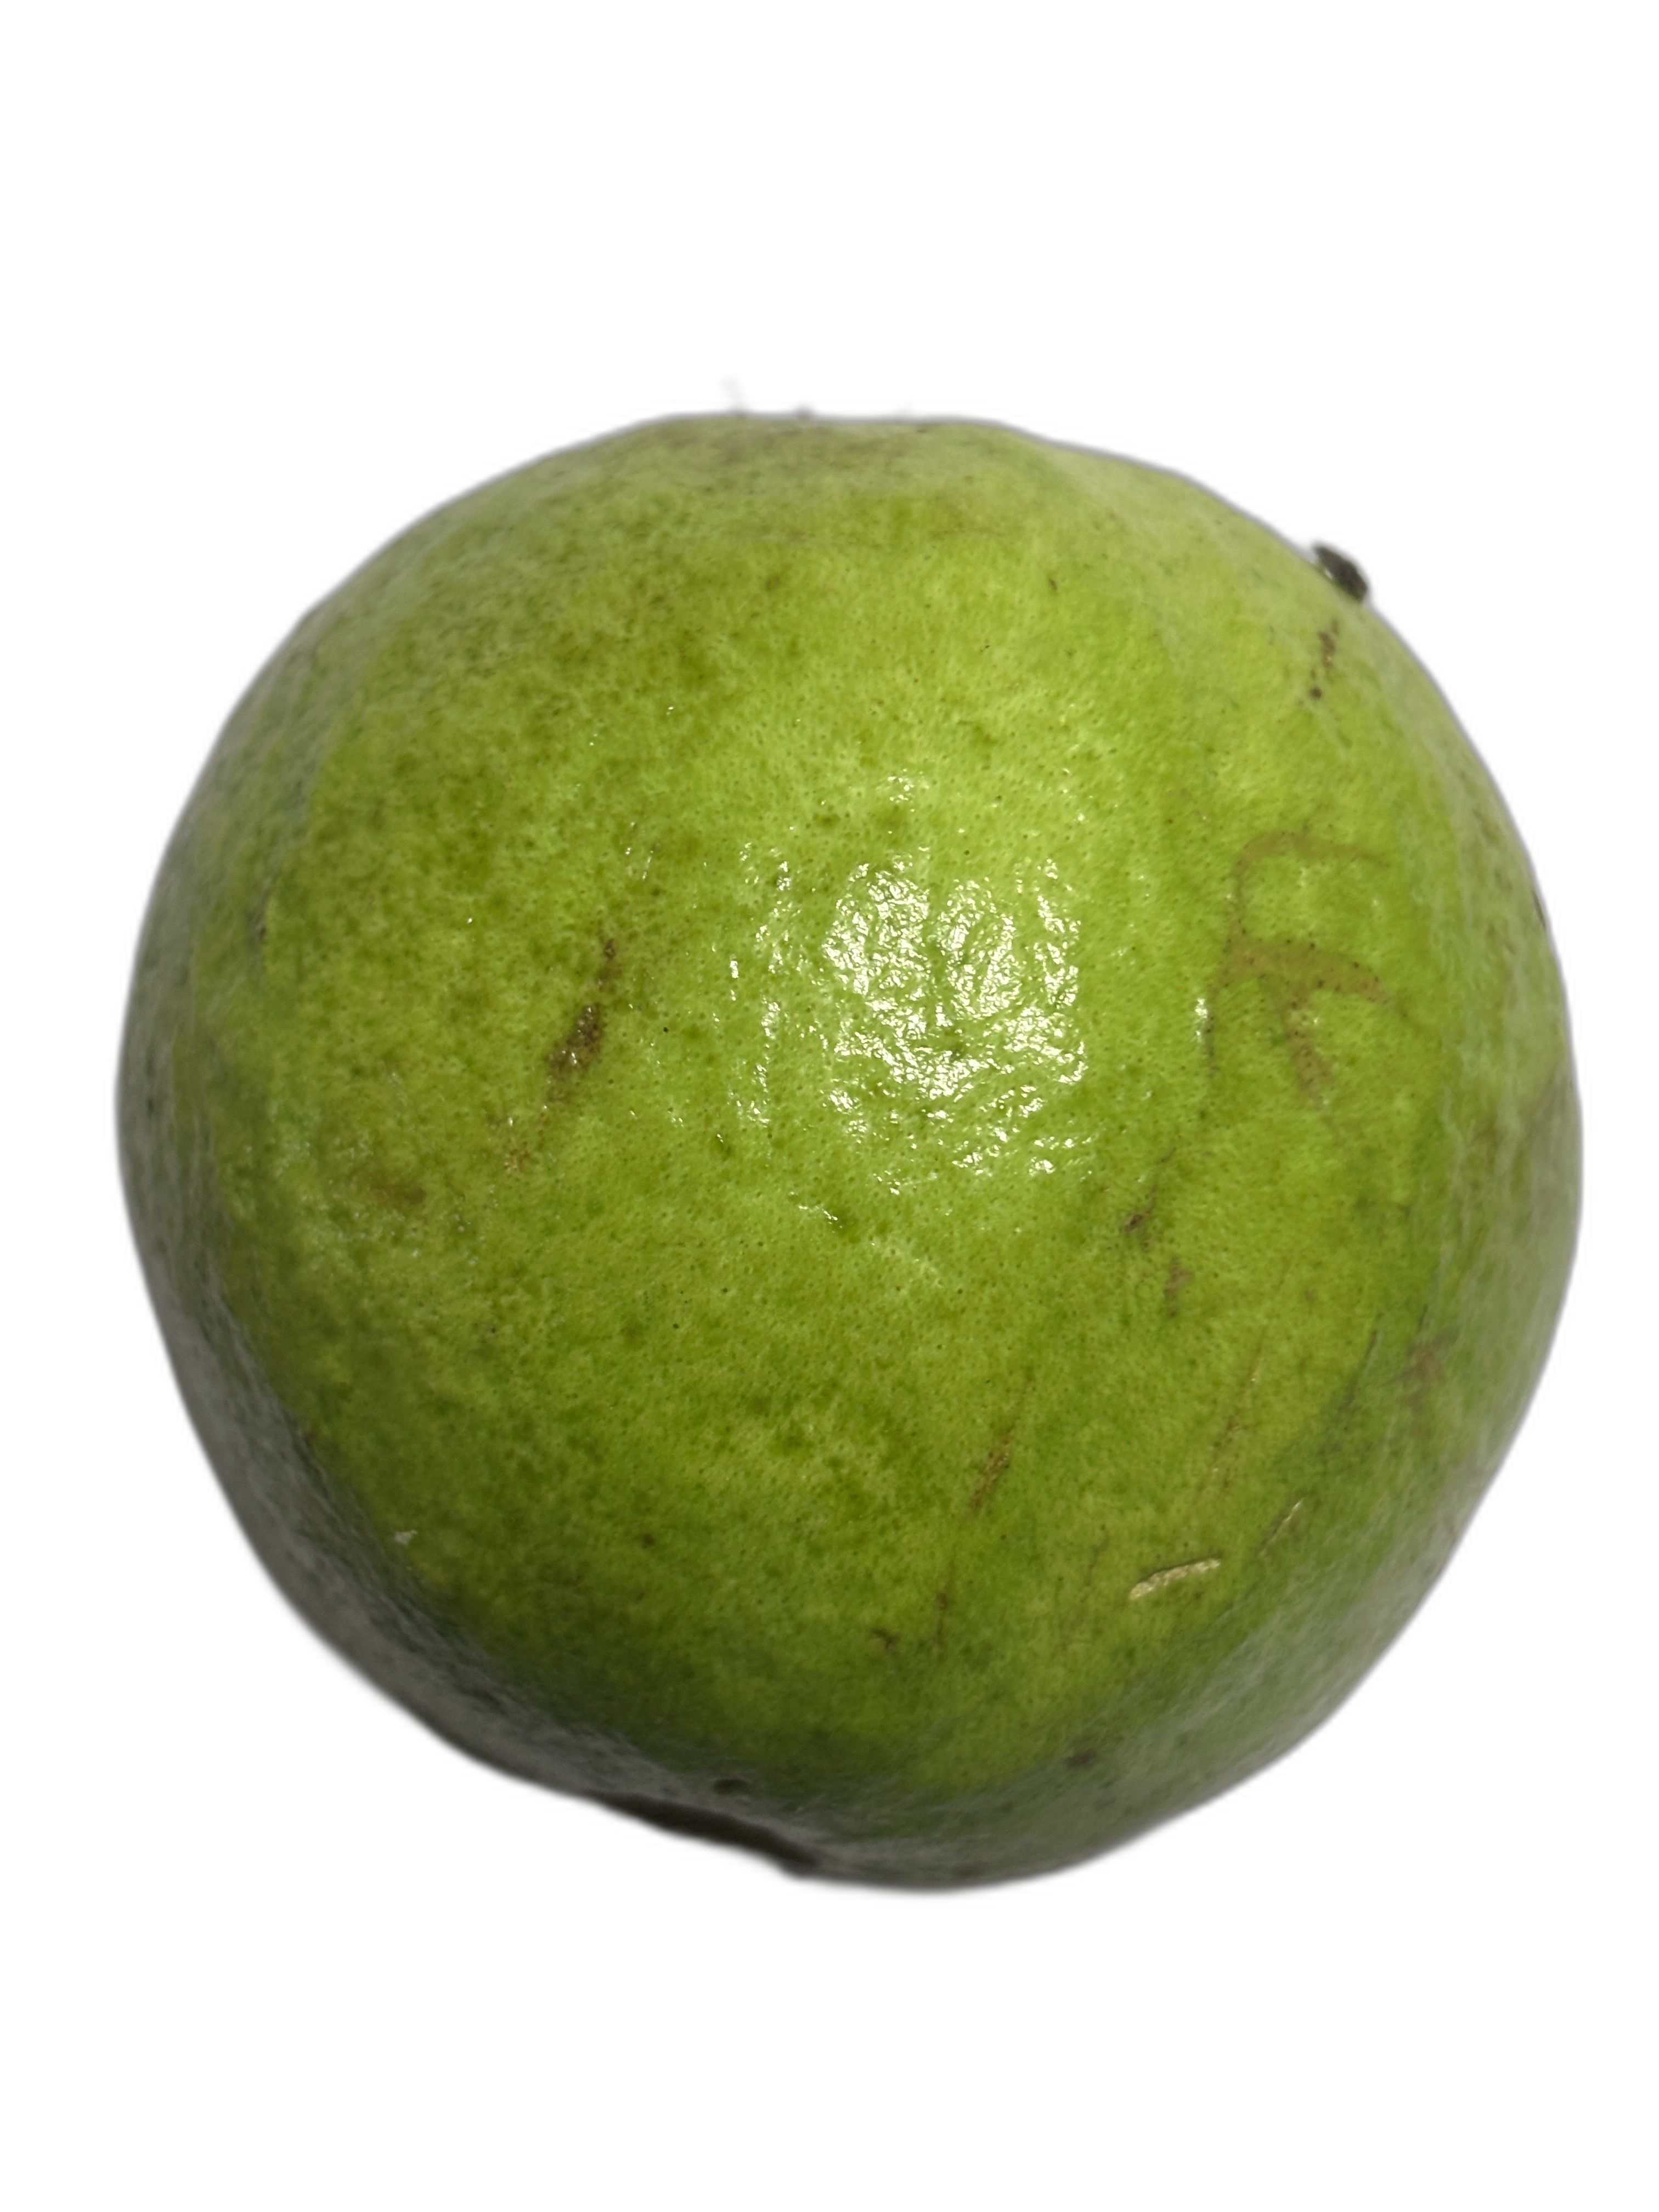
Plant part: fruit
Disease: Healthy